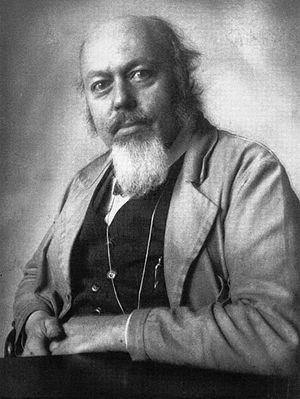
Dominikus Böhm est un architecte allemand, connu comme important bâtisseur d'églises de la première moitié du XXᵉ siècle, en renouvelant totalement le style habituel de l'architecture sacrée de l'époque et en utilisant souvent le vocabulaire de l'expressionnisme de brique.